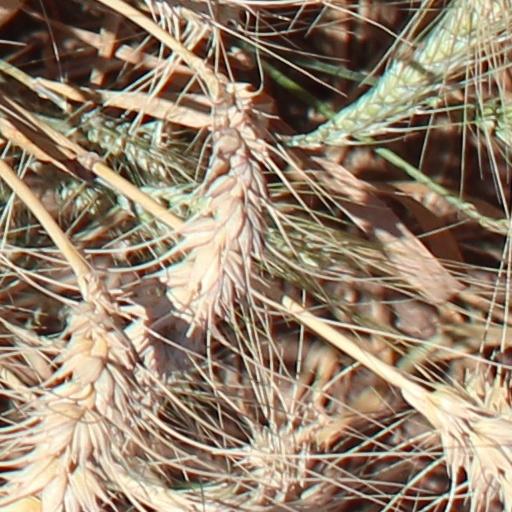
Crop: wheat